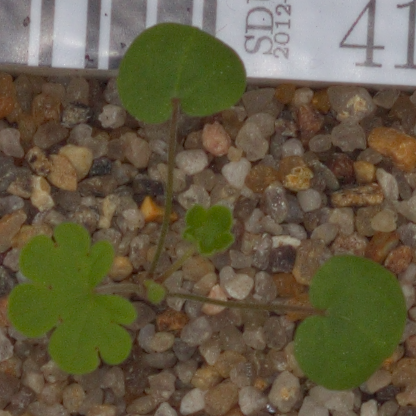
Label: smallflowered_cranesbill